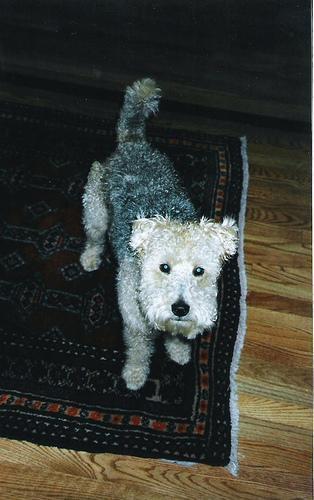
Lakeland_terrier